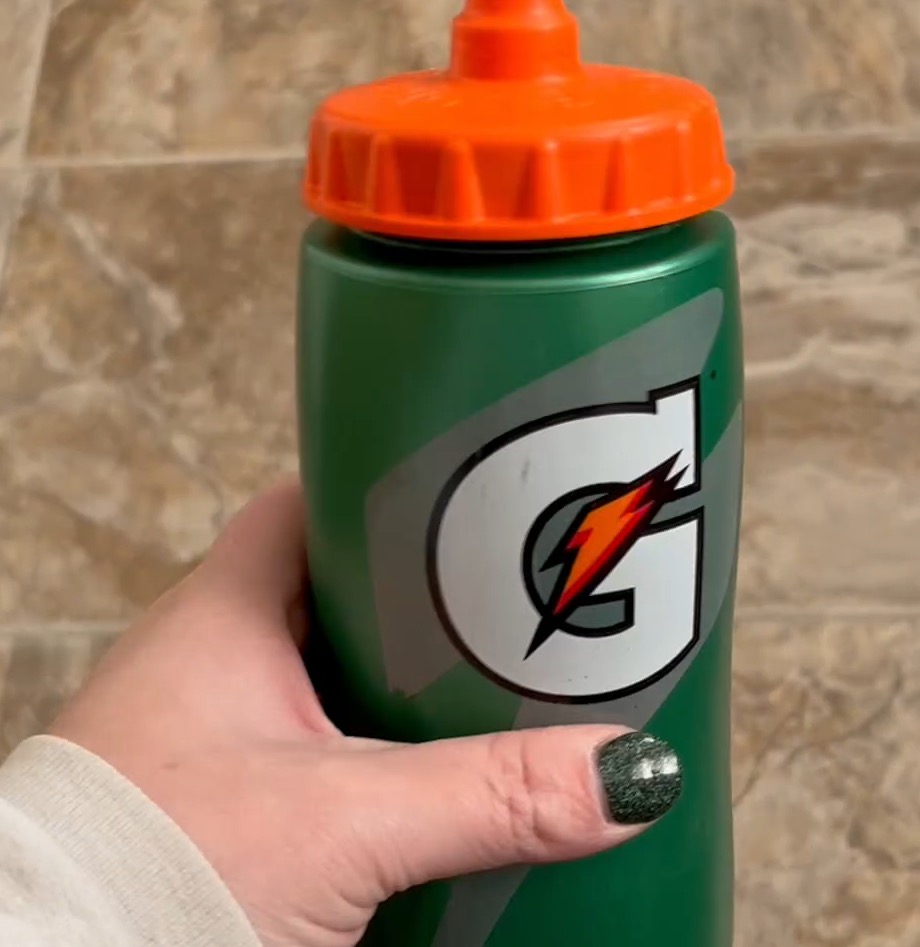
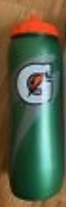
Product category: misc
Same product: yes